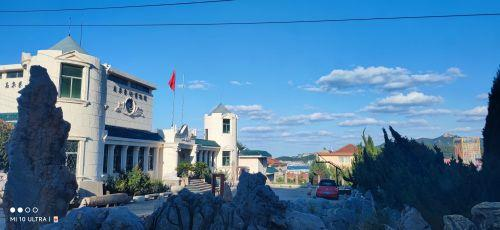
地标名称：高泉艺术博物馆
所在城市：威海市·环翠区